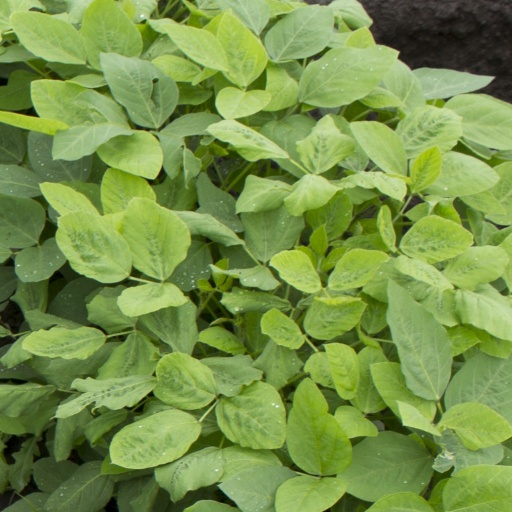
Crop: soybean